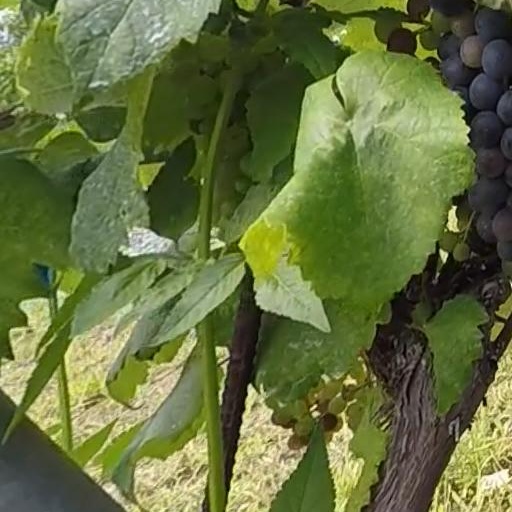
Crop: grape